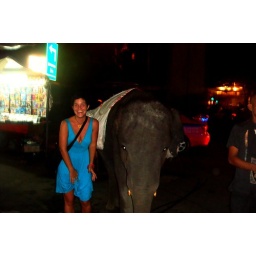
unfortunately a begging street elephant in bangkok. she was hungry